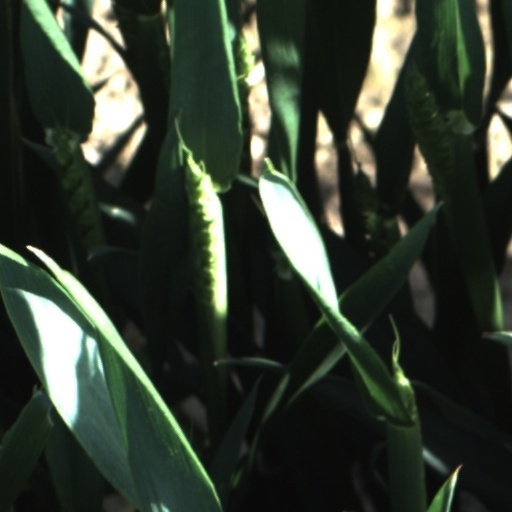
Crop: wheat